Killing of Yoshihiro Hattori

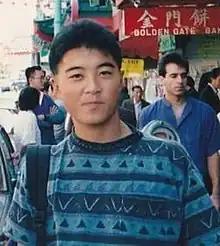
Hattori in San Francisco

was a Japanese student on an exchange program to the United States who was shot to death in Baton Rouge, Louisiana. The shooting happened when Hattori, on his way to a Halloween party, went to the wrong house by mistake. Property owner Rodney Peairs fatally shot Hattori, erroneously thinking that he was trespassing with criminal intent. The killing and Peairs' trials received worldwide attention, initiating discussion about race relations and attitudes toward Asians in the United States.